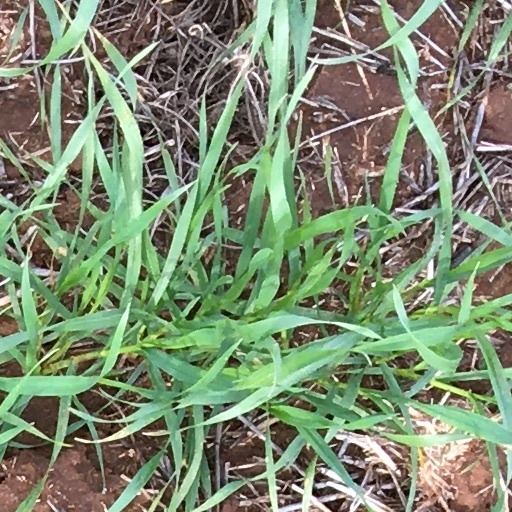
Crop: wheat